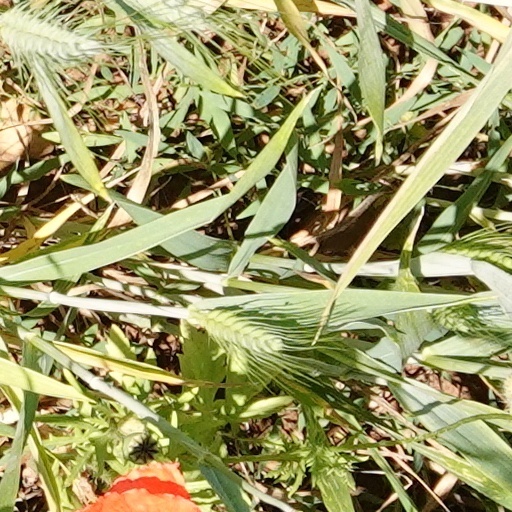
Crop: wheat